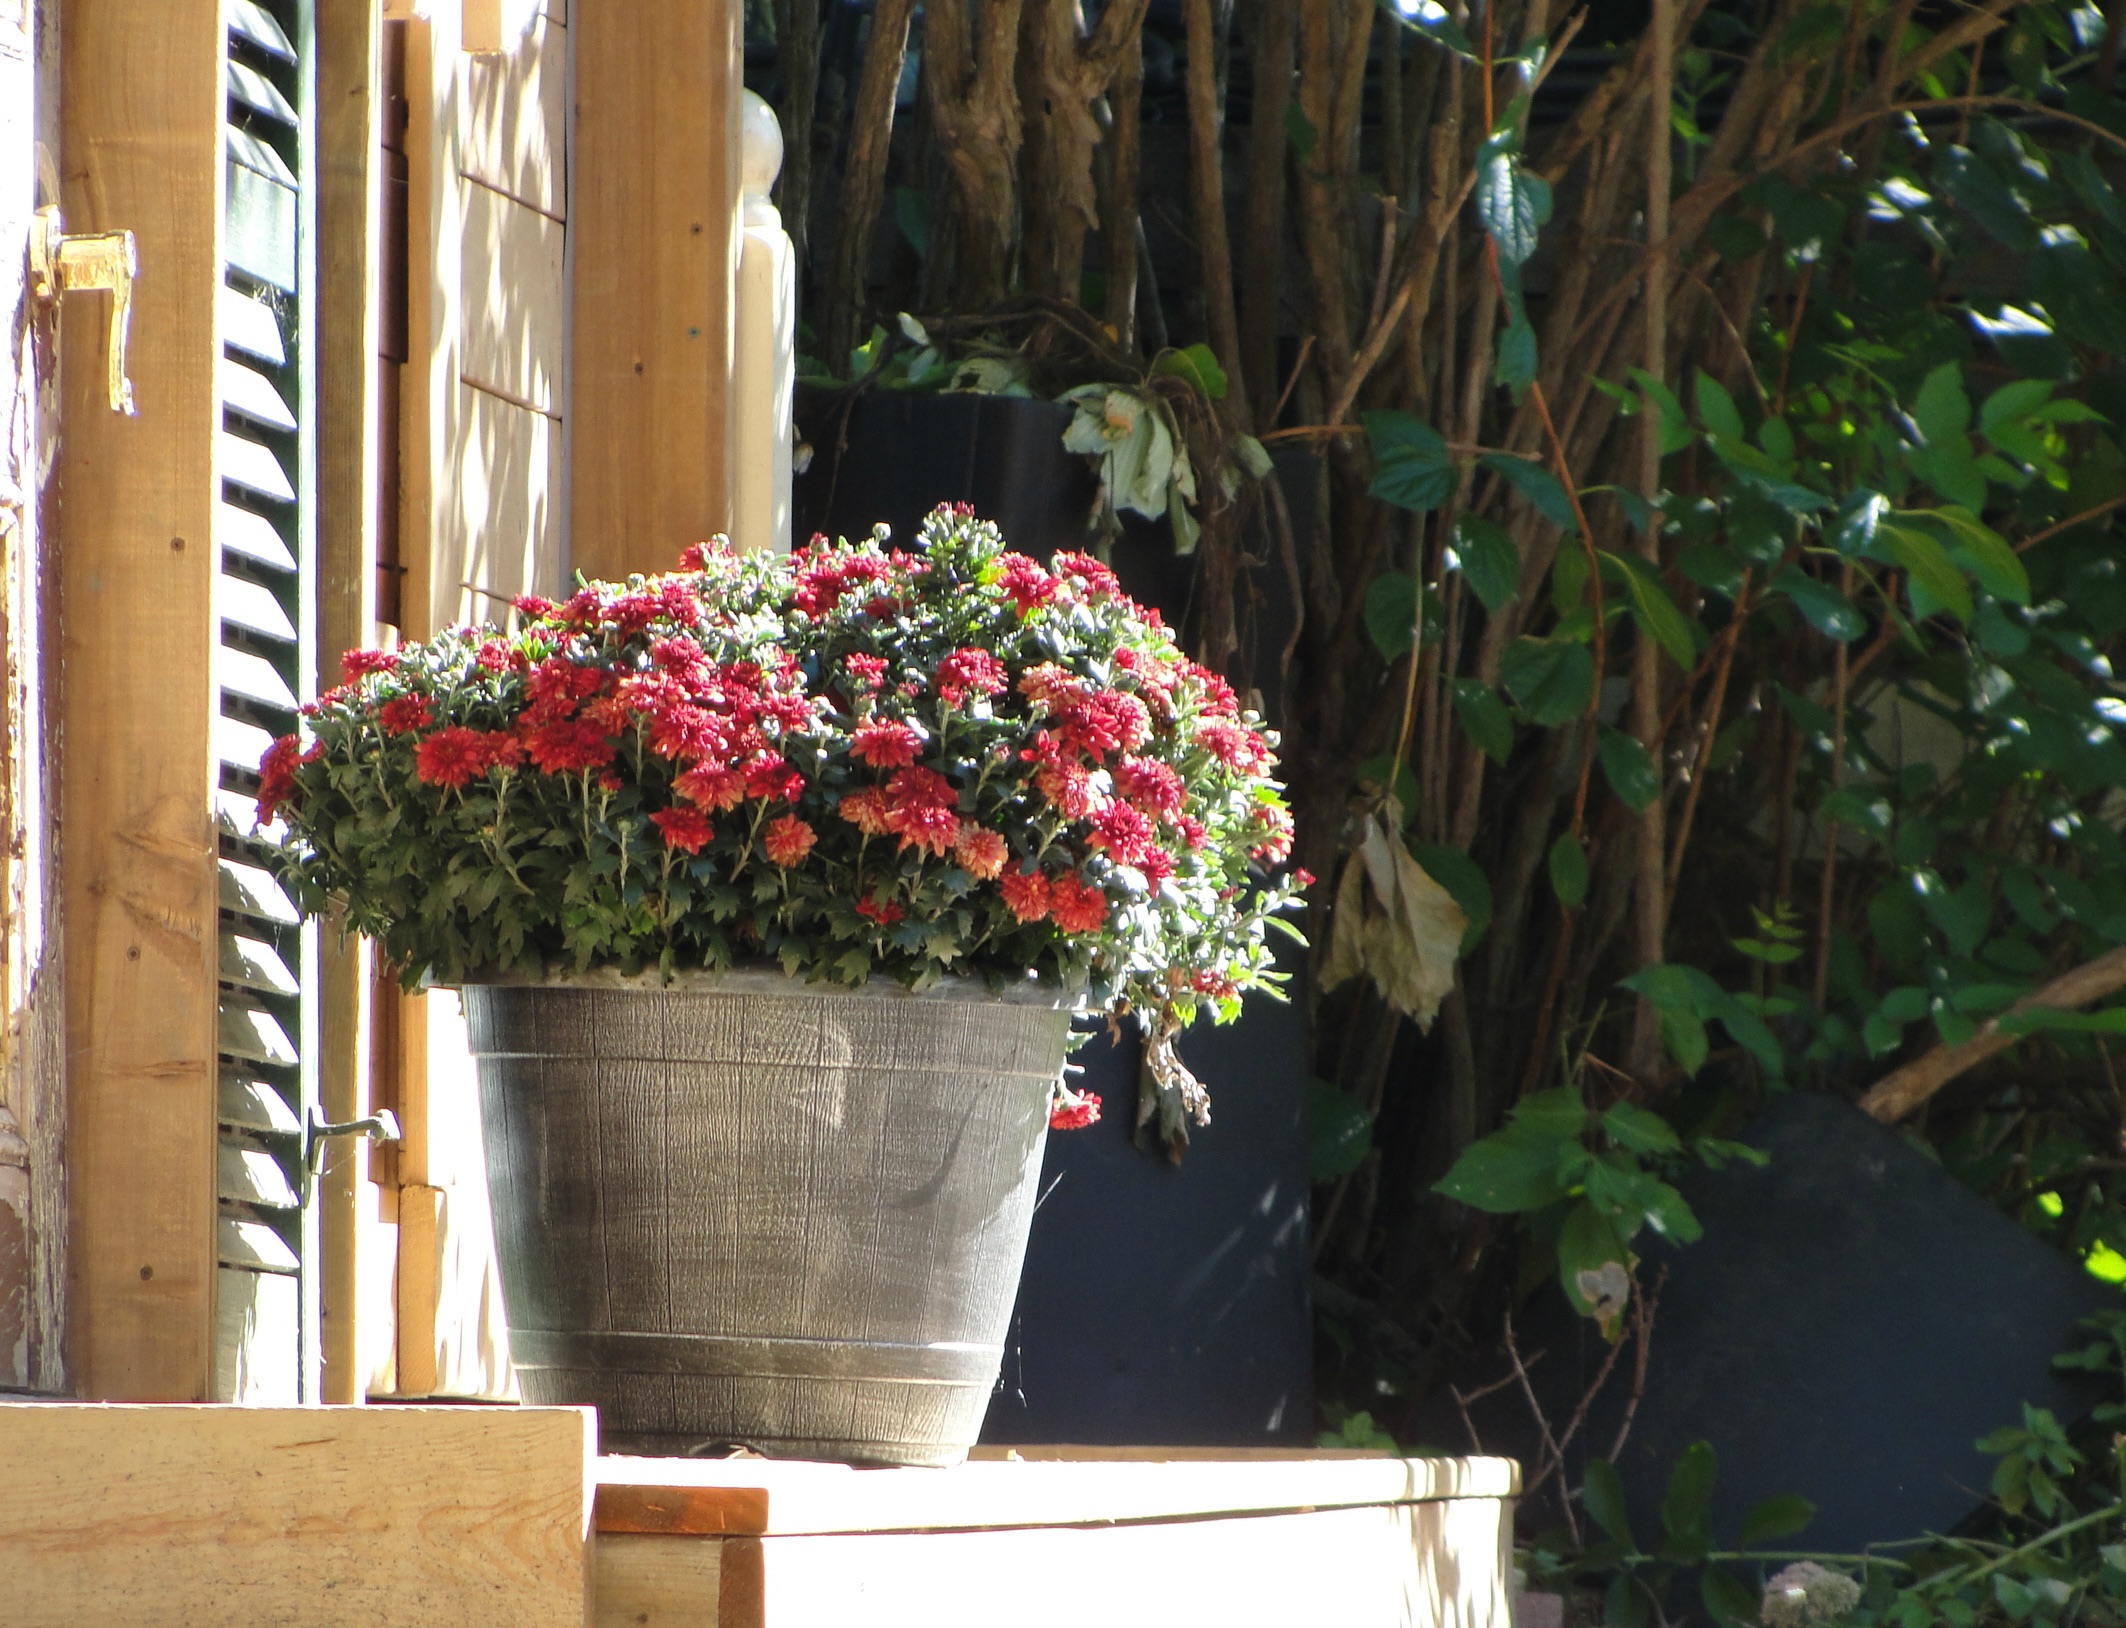
plant, leaf, flower, backyard, botany, garden, flora, shrub, floristry, flowering plant, floral design, land plant, flower arranging